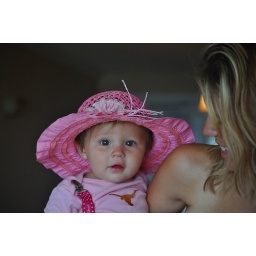
Kambryn in pink hat 03